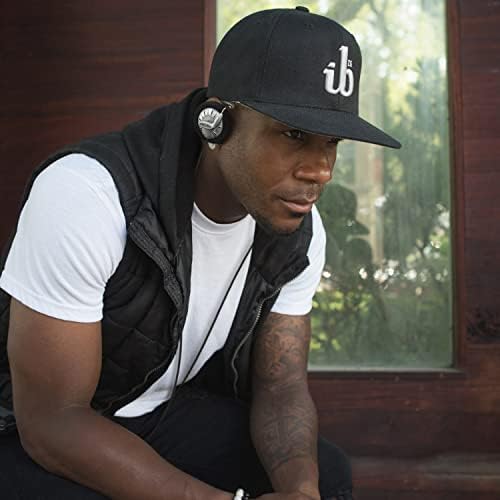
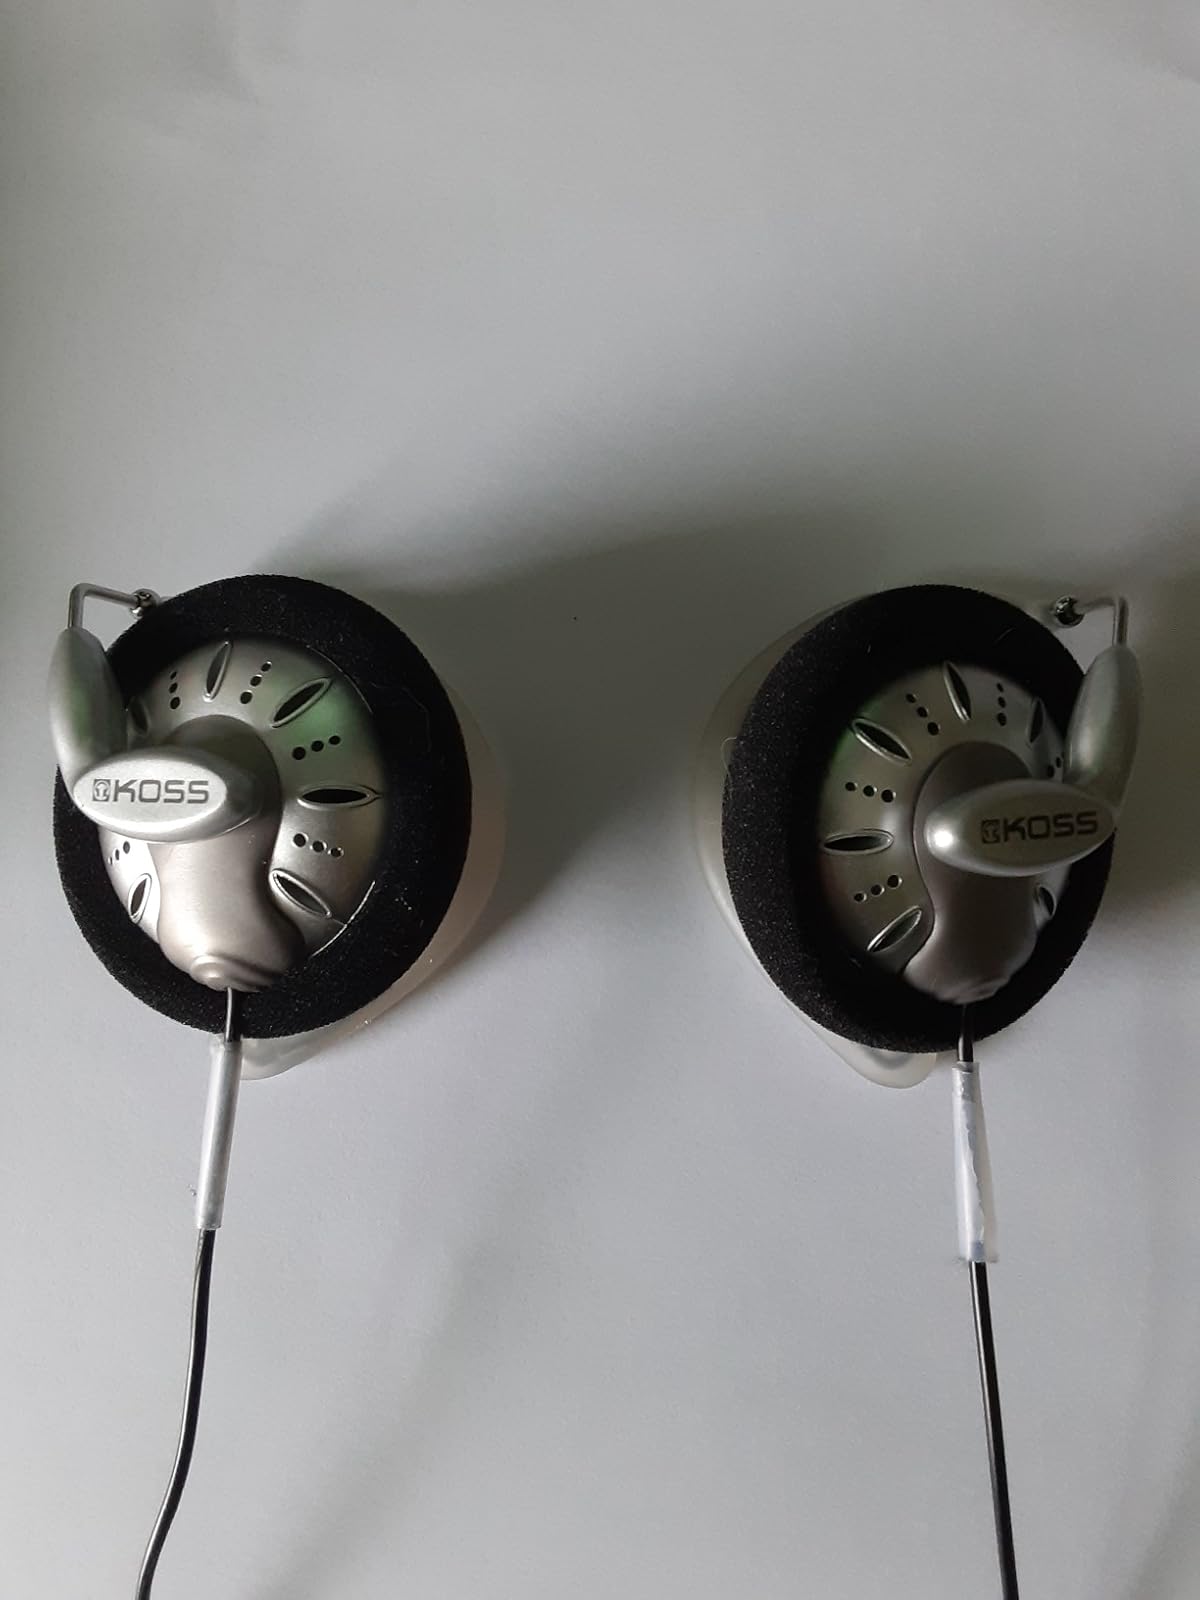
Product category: headphones
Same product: yes